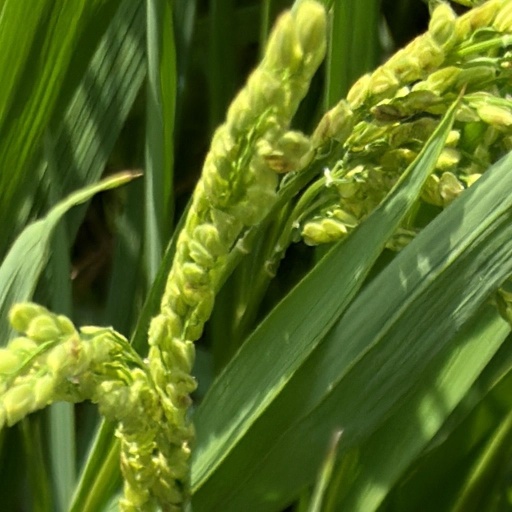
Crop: rice